Second Temple

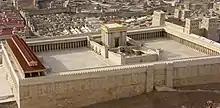
Herod's Temple as imagined in the Holyland Model of Jerusalem; east at the bottom

In c. 20/19 BCE, Herod, king of Judaea, began an ambitious renovation of the Second Temple. The old temple built by Zerubbabel was replaced by a magnificent edifice. Herod's Temple was one of the larger construction projects of the 1st century BCE. The expanded sanctuary was the largest of its time. Josephus records that Herod was interested in perpetuating his name through building projects, that his construction programs were extensive and paid for by heavy taxes, but that his masterpiece was the Temple of Jerusalem. Later, the sanctuary shekel was reinstituted to support the temple as the temple tax.